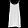
Label: Dress